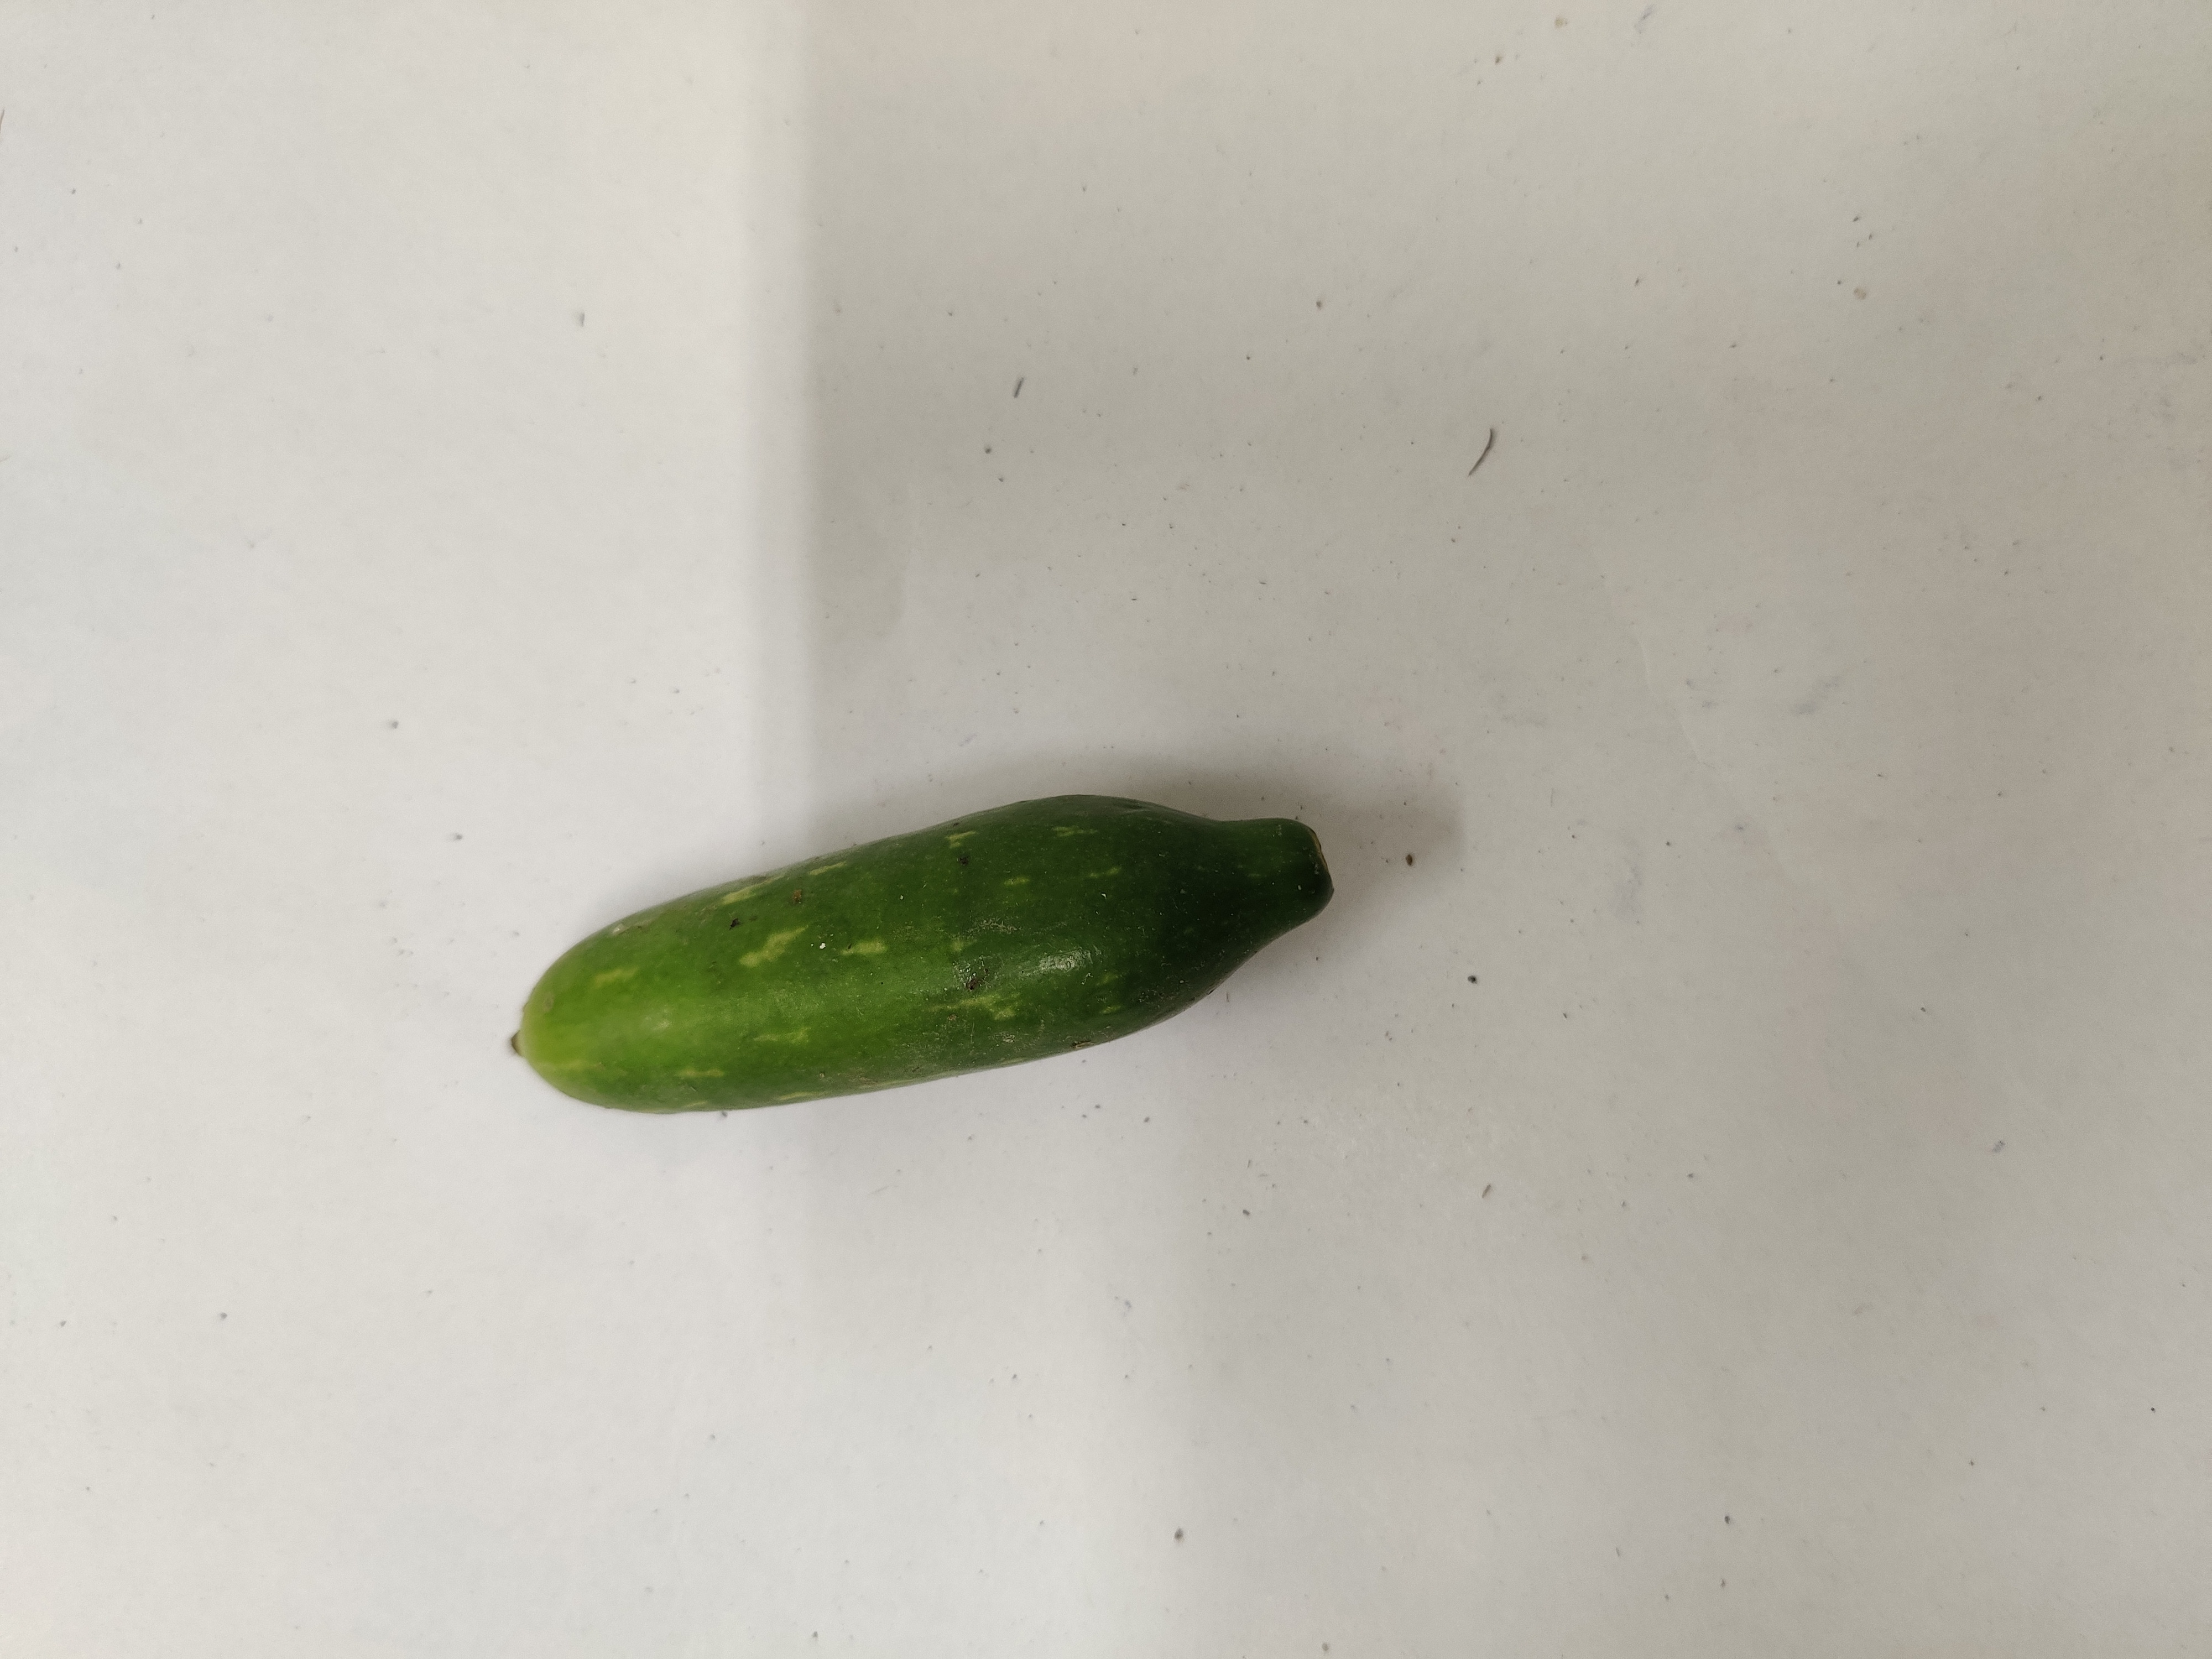
Crop: Ivy Gourd
Condition: Fresh